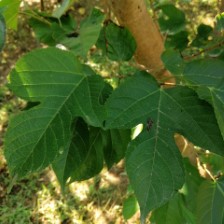
Variety: RedKing